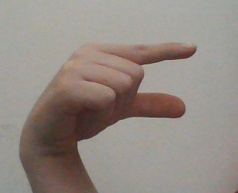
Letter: dal